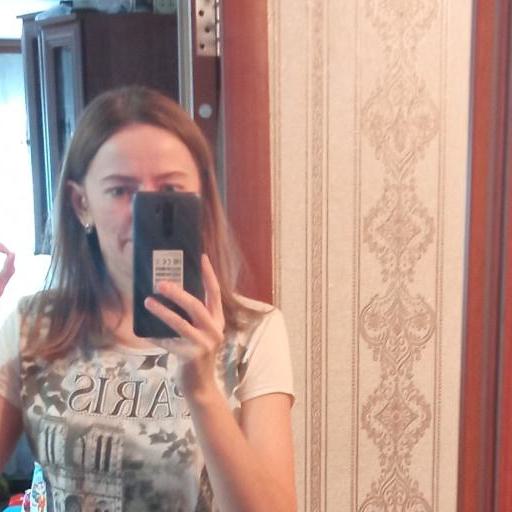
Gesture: no_gesture